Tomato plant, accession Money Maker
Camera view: vertical (180 deg); turntable rotation: 90 degrees
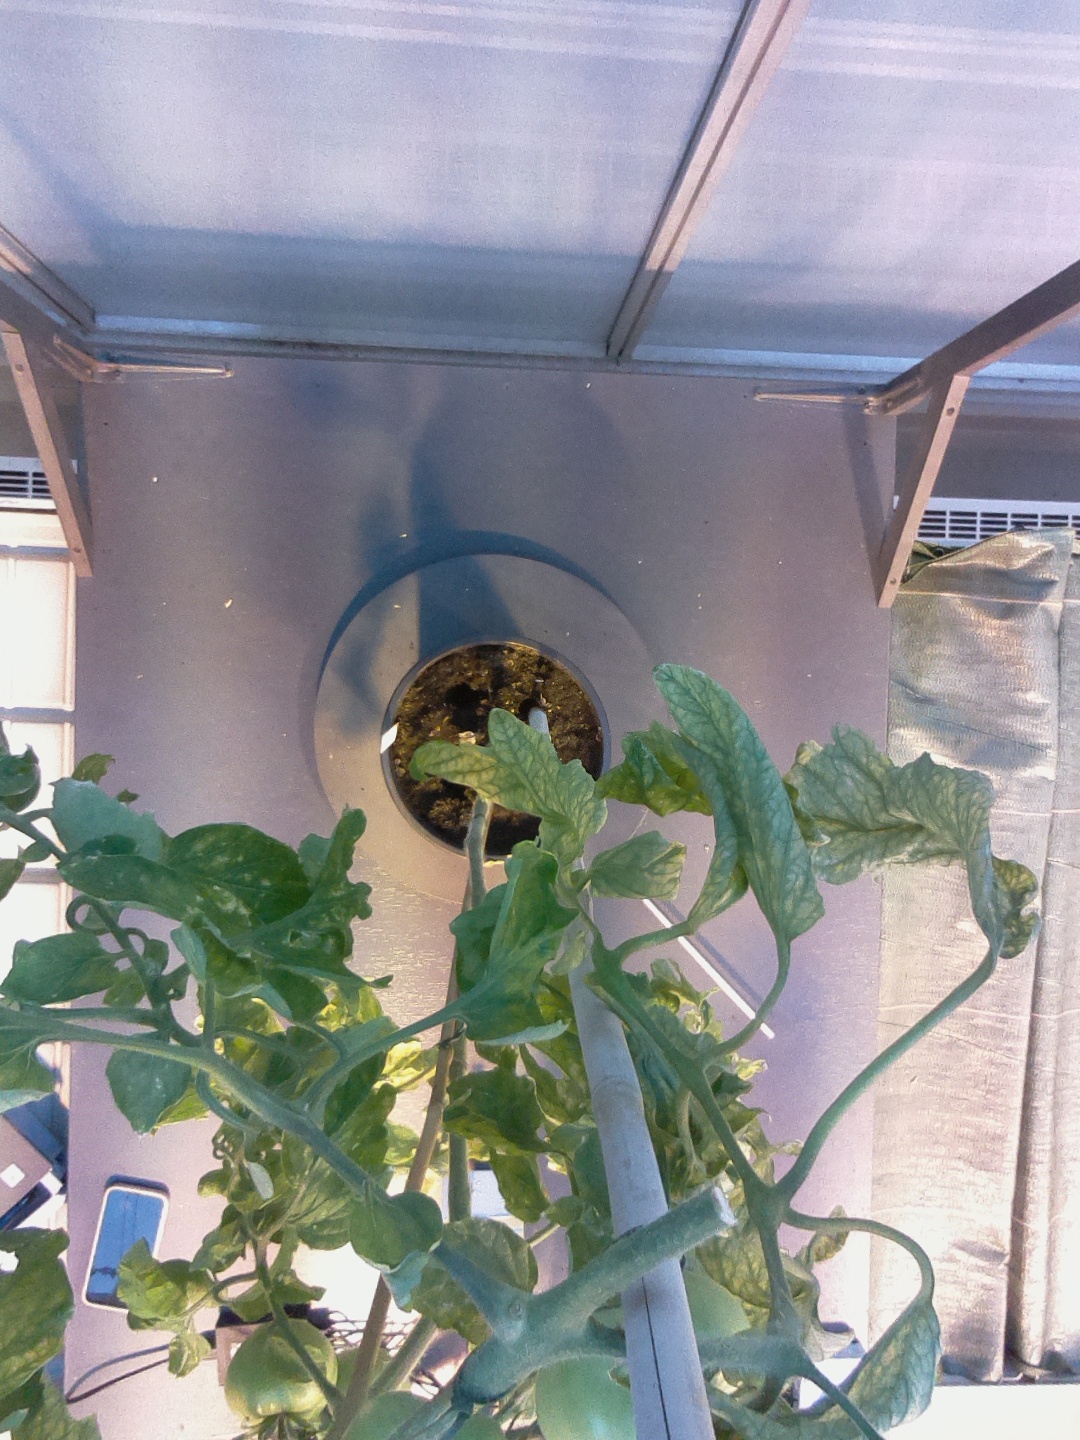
BBCH growth stage 79: 90% -100% of final fruit size